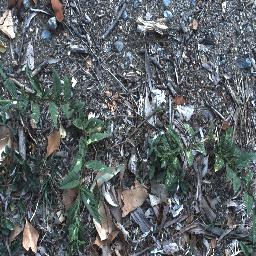
Label: negative